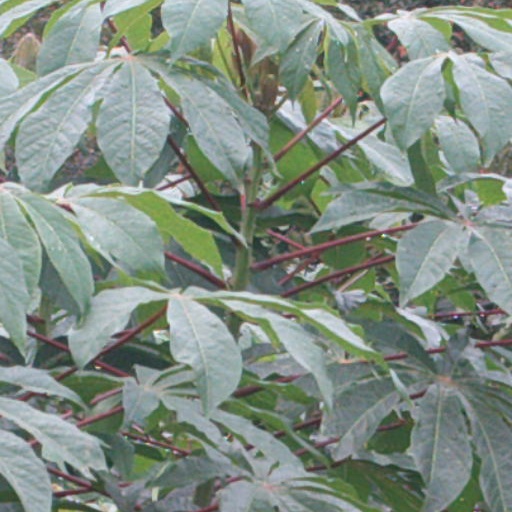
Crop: cassava